Glenn Robinson III

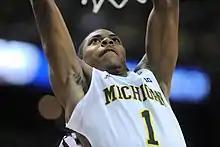
Robinson during the 2013 NCAA Division I men's basketball tournament

As a number four seed, Michigan defeated its first NCAA tournament opponent, South Dakota State, 71–56. Robinson tied his career high again with 21 points. The 27th victory of the season gave the team its most wins in 20 years and matched head coach John Beilein's career high. Michigan had held a narrow 30–26 lead at the half, but Robinson made two 3-pointers to open the second half. He scored Michigan's first eleven second-half points as South Dakota only made one field goal in that time. In the first two tournament games against South Dakota State and VCU, Robinson shot a combined 15-for-19. On March 29 against Kansas, Robinson contributed 13 points and 8 rebounds, bringing his averages in the first three tournament games to 16 points and 7.7 rebounds. During the final media timeout with 3:47 to play and Michigan trailing by 10 points, Robinson became the vocal leader during the team huddle for the first time as a Wolverine, reminding his teammates to focus on their defense. With Michigan down by 5 points, he scooped a loose ball for an offensive rebound and made a reverse layup following a Tim Hardaway Jr. missed three-point shot with 35 seconds remaining. It was part of a Michigan 14–4 run in the final 2:52 to force overtime in the victory. On April 1, he was one of two Big Ten players (Harris) named to the 21-man 2013 Kyle Macy Freshman All-America team. Michigan advanced to the April 8 national championship game where the team lost to Louisville by an 82–76 margin despite 12 points from Robinson. Following his freshman season there was speculation he was considering entering the 2013 NBA draft. He was a projected first-round pick; however, on April 18, he and Mitch McGary held a joint press conference to announce that they would not enter the draft.